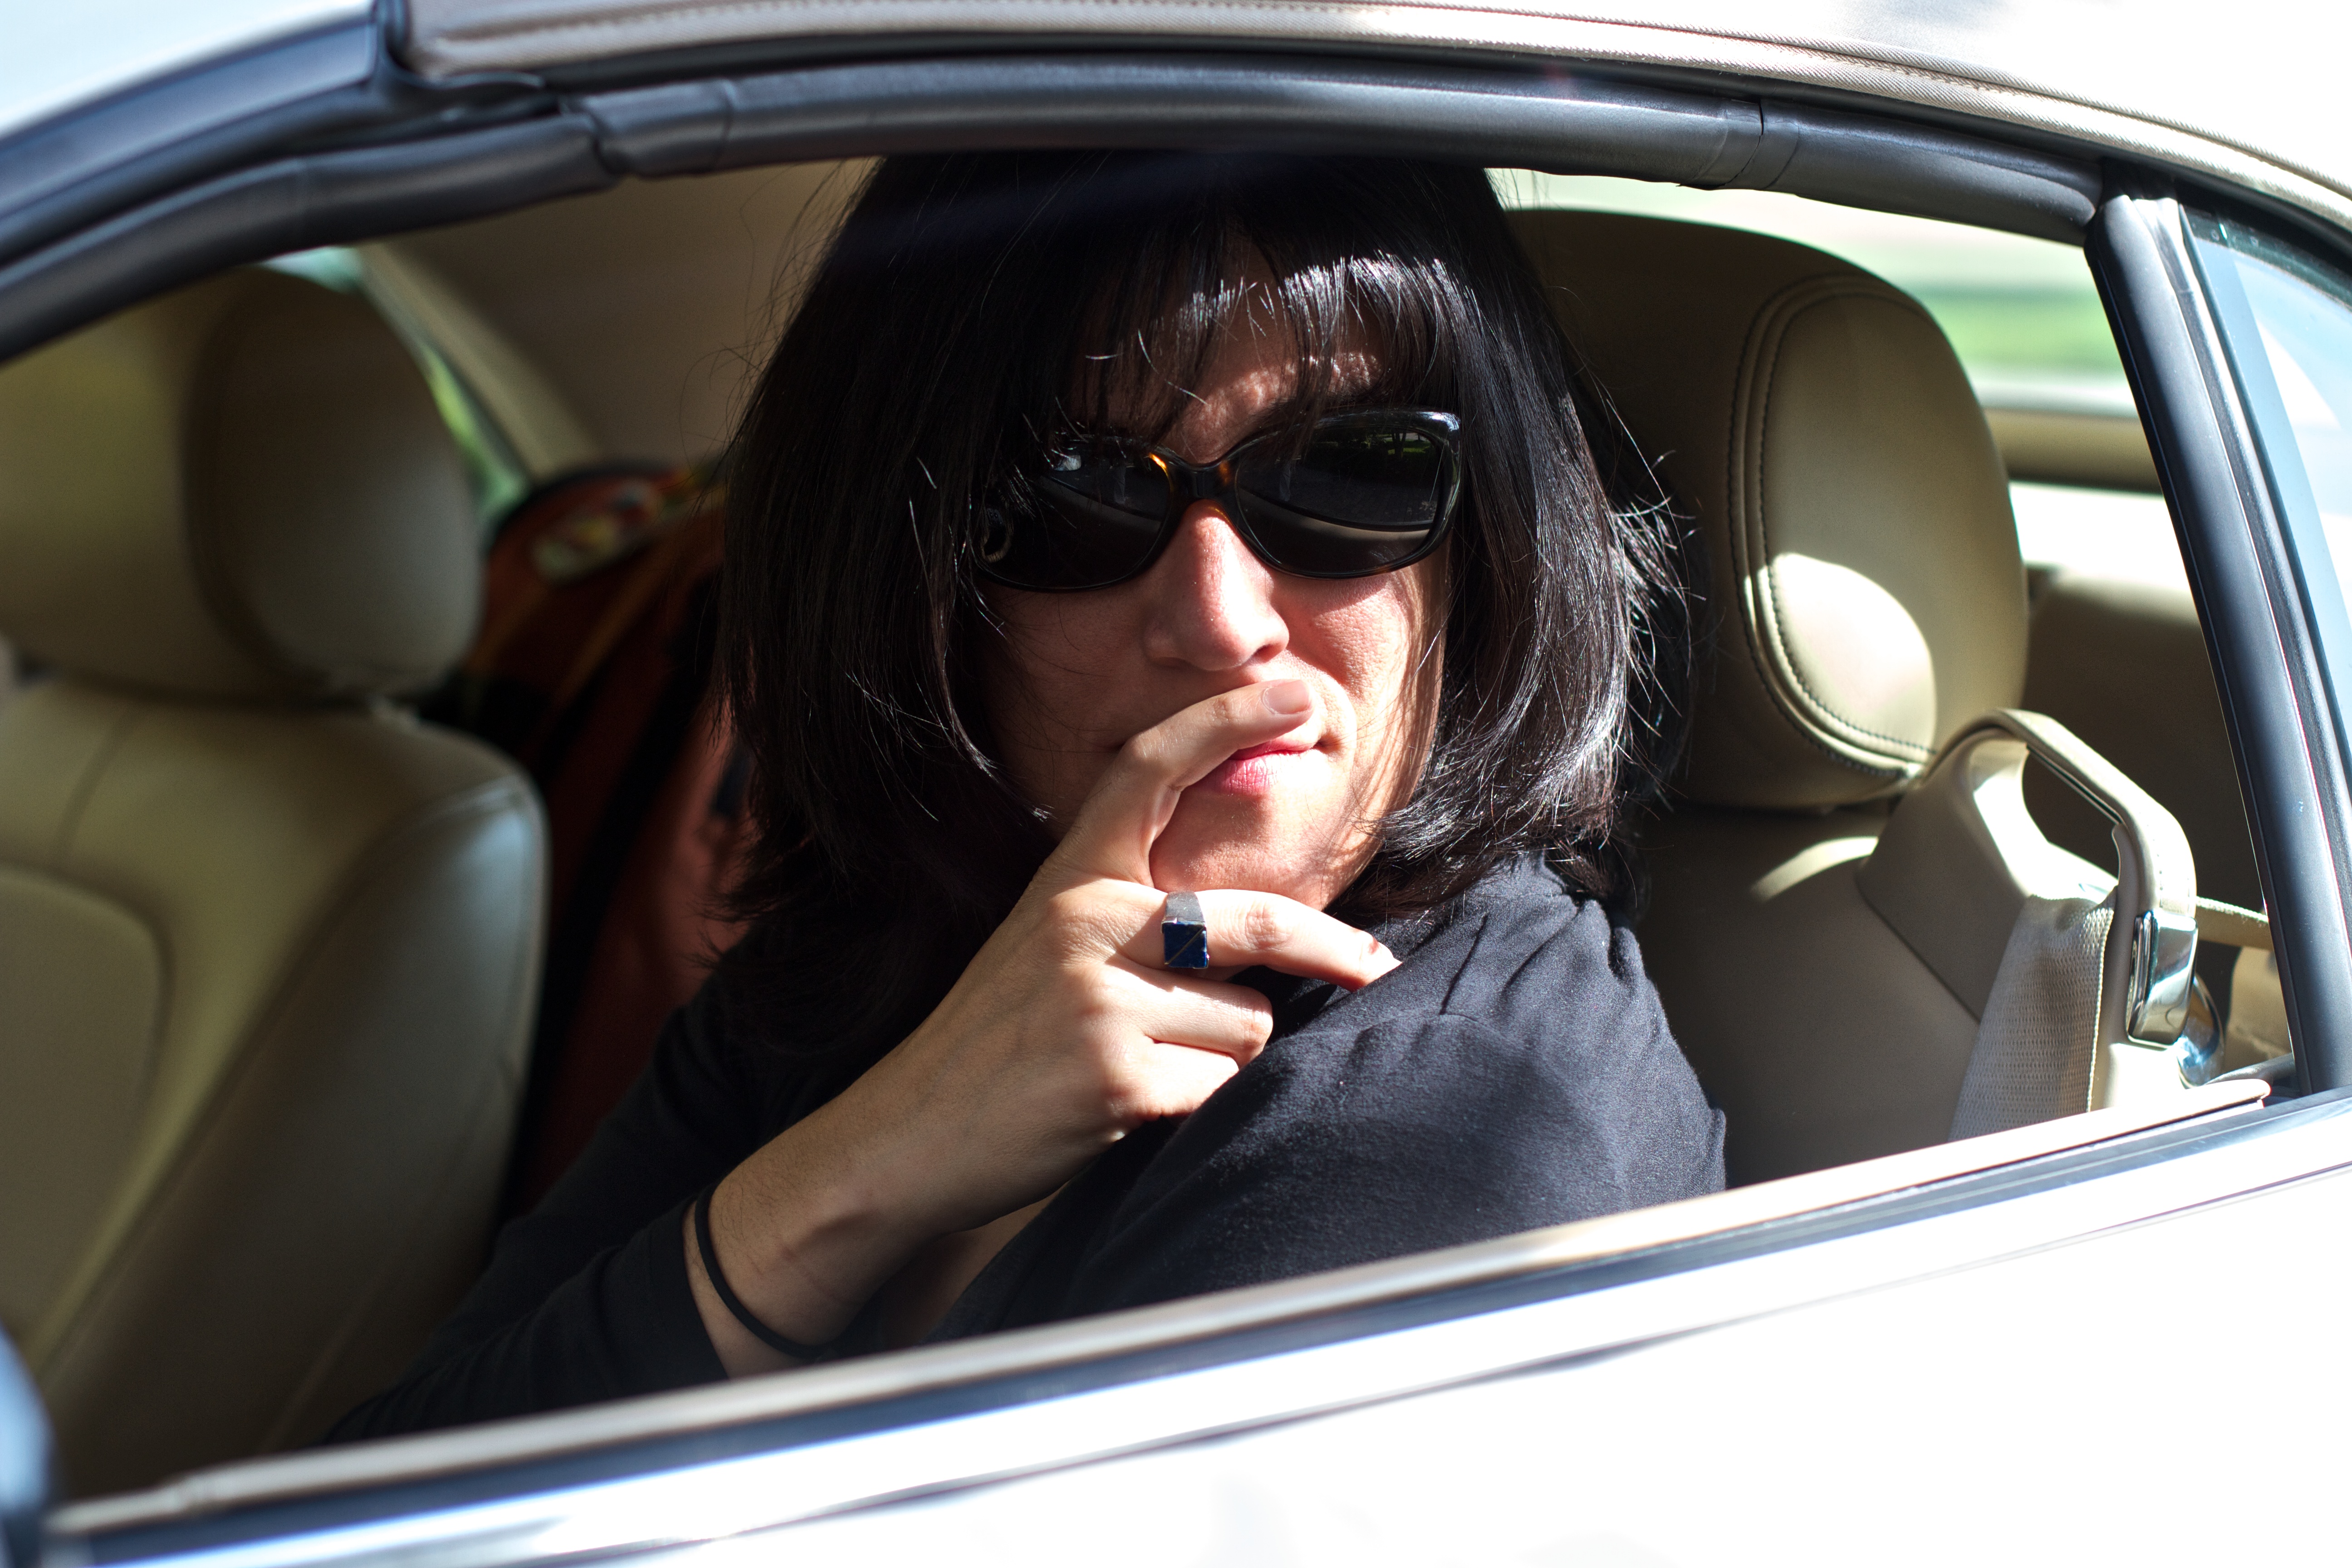
car, driving, vehicle, steering wheel, glasses, car seat, automobile make, automotive exterior, automotive design, luxury vehicle, family car